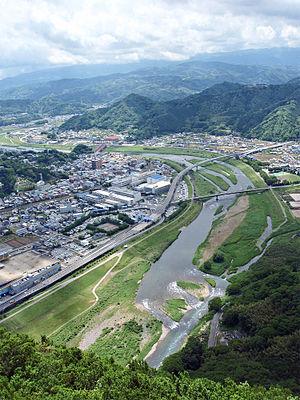
Le fleuve Kano est un cours d'eau du Japon long de 46 km dont le cours est entièrement situé dans la préfecture de Shizuoka. Il est classé fleuve de classe 1.